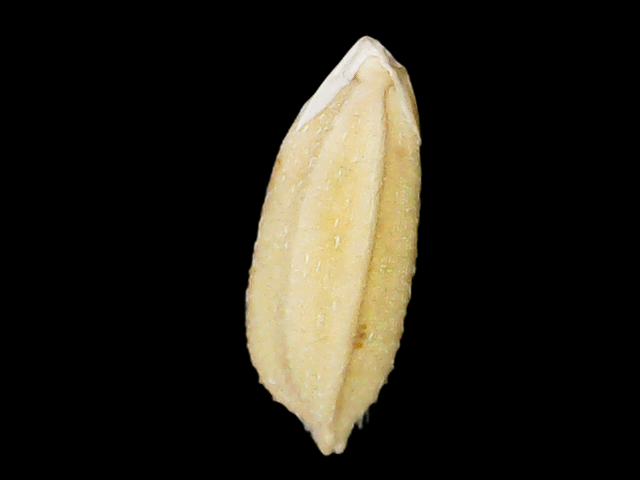
Rice variety: Bd33